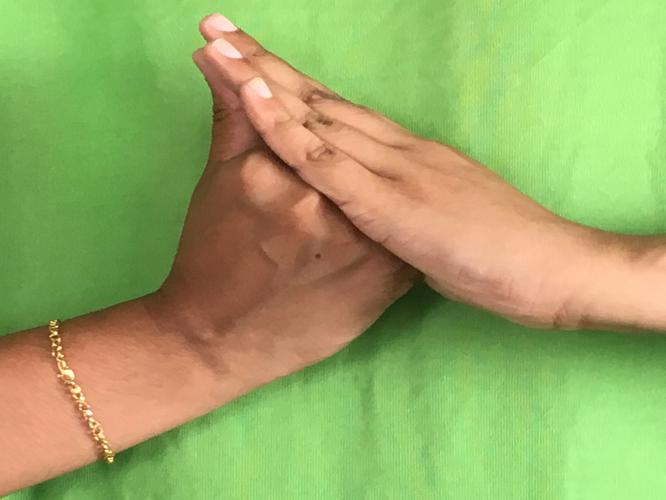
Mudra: Shanka
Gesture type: double_hand